Ferrari 212 Export

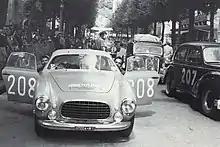
Jacques Péron drove this Ferrari 212 Export Vignale Coupé to a 2nd place at 1951 Tour de France

In 1951, four Exports were entered in the Targa Florio race. Scuderia Marzotto fielded two cars, and one of them, s/n 0086E, still bodied as a Vignale Spyder, driven by Franco Cornacchia, came second overall, also setting the fastest lap time. None of the remaining three cars finished the race. The most important victory for the 212 Export came at the 1951 Tour de France automobile race. It was the first instalment of this French marathon. Three Exports were fielded, and all three finished the gruelling twelve-day race. Not only that, they scored 1-2-3 victory. The overall winners were Pierre "Pagnibon" Boncompagni and Alfred Barraquet with their Touring Barchetta s/n 0078E, covered with a soft-top. Second place went to Jacques Péron and R. Bertramnier in Vignale Berlinetts s/n 0096E. Finally Elio Checcacci with Harry Schell scored the third place, driving a one-off Motto Berlinetta s/n 0074E.